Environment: real
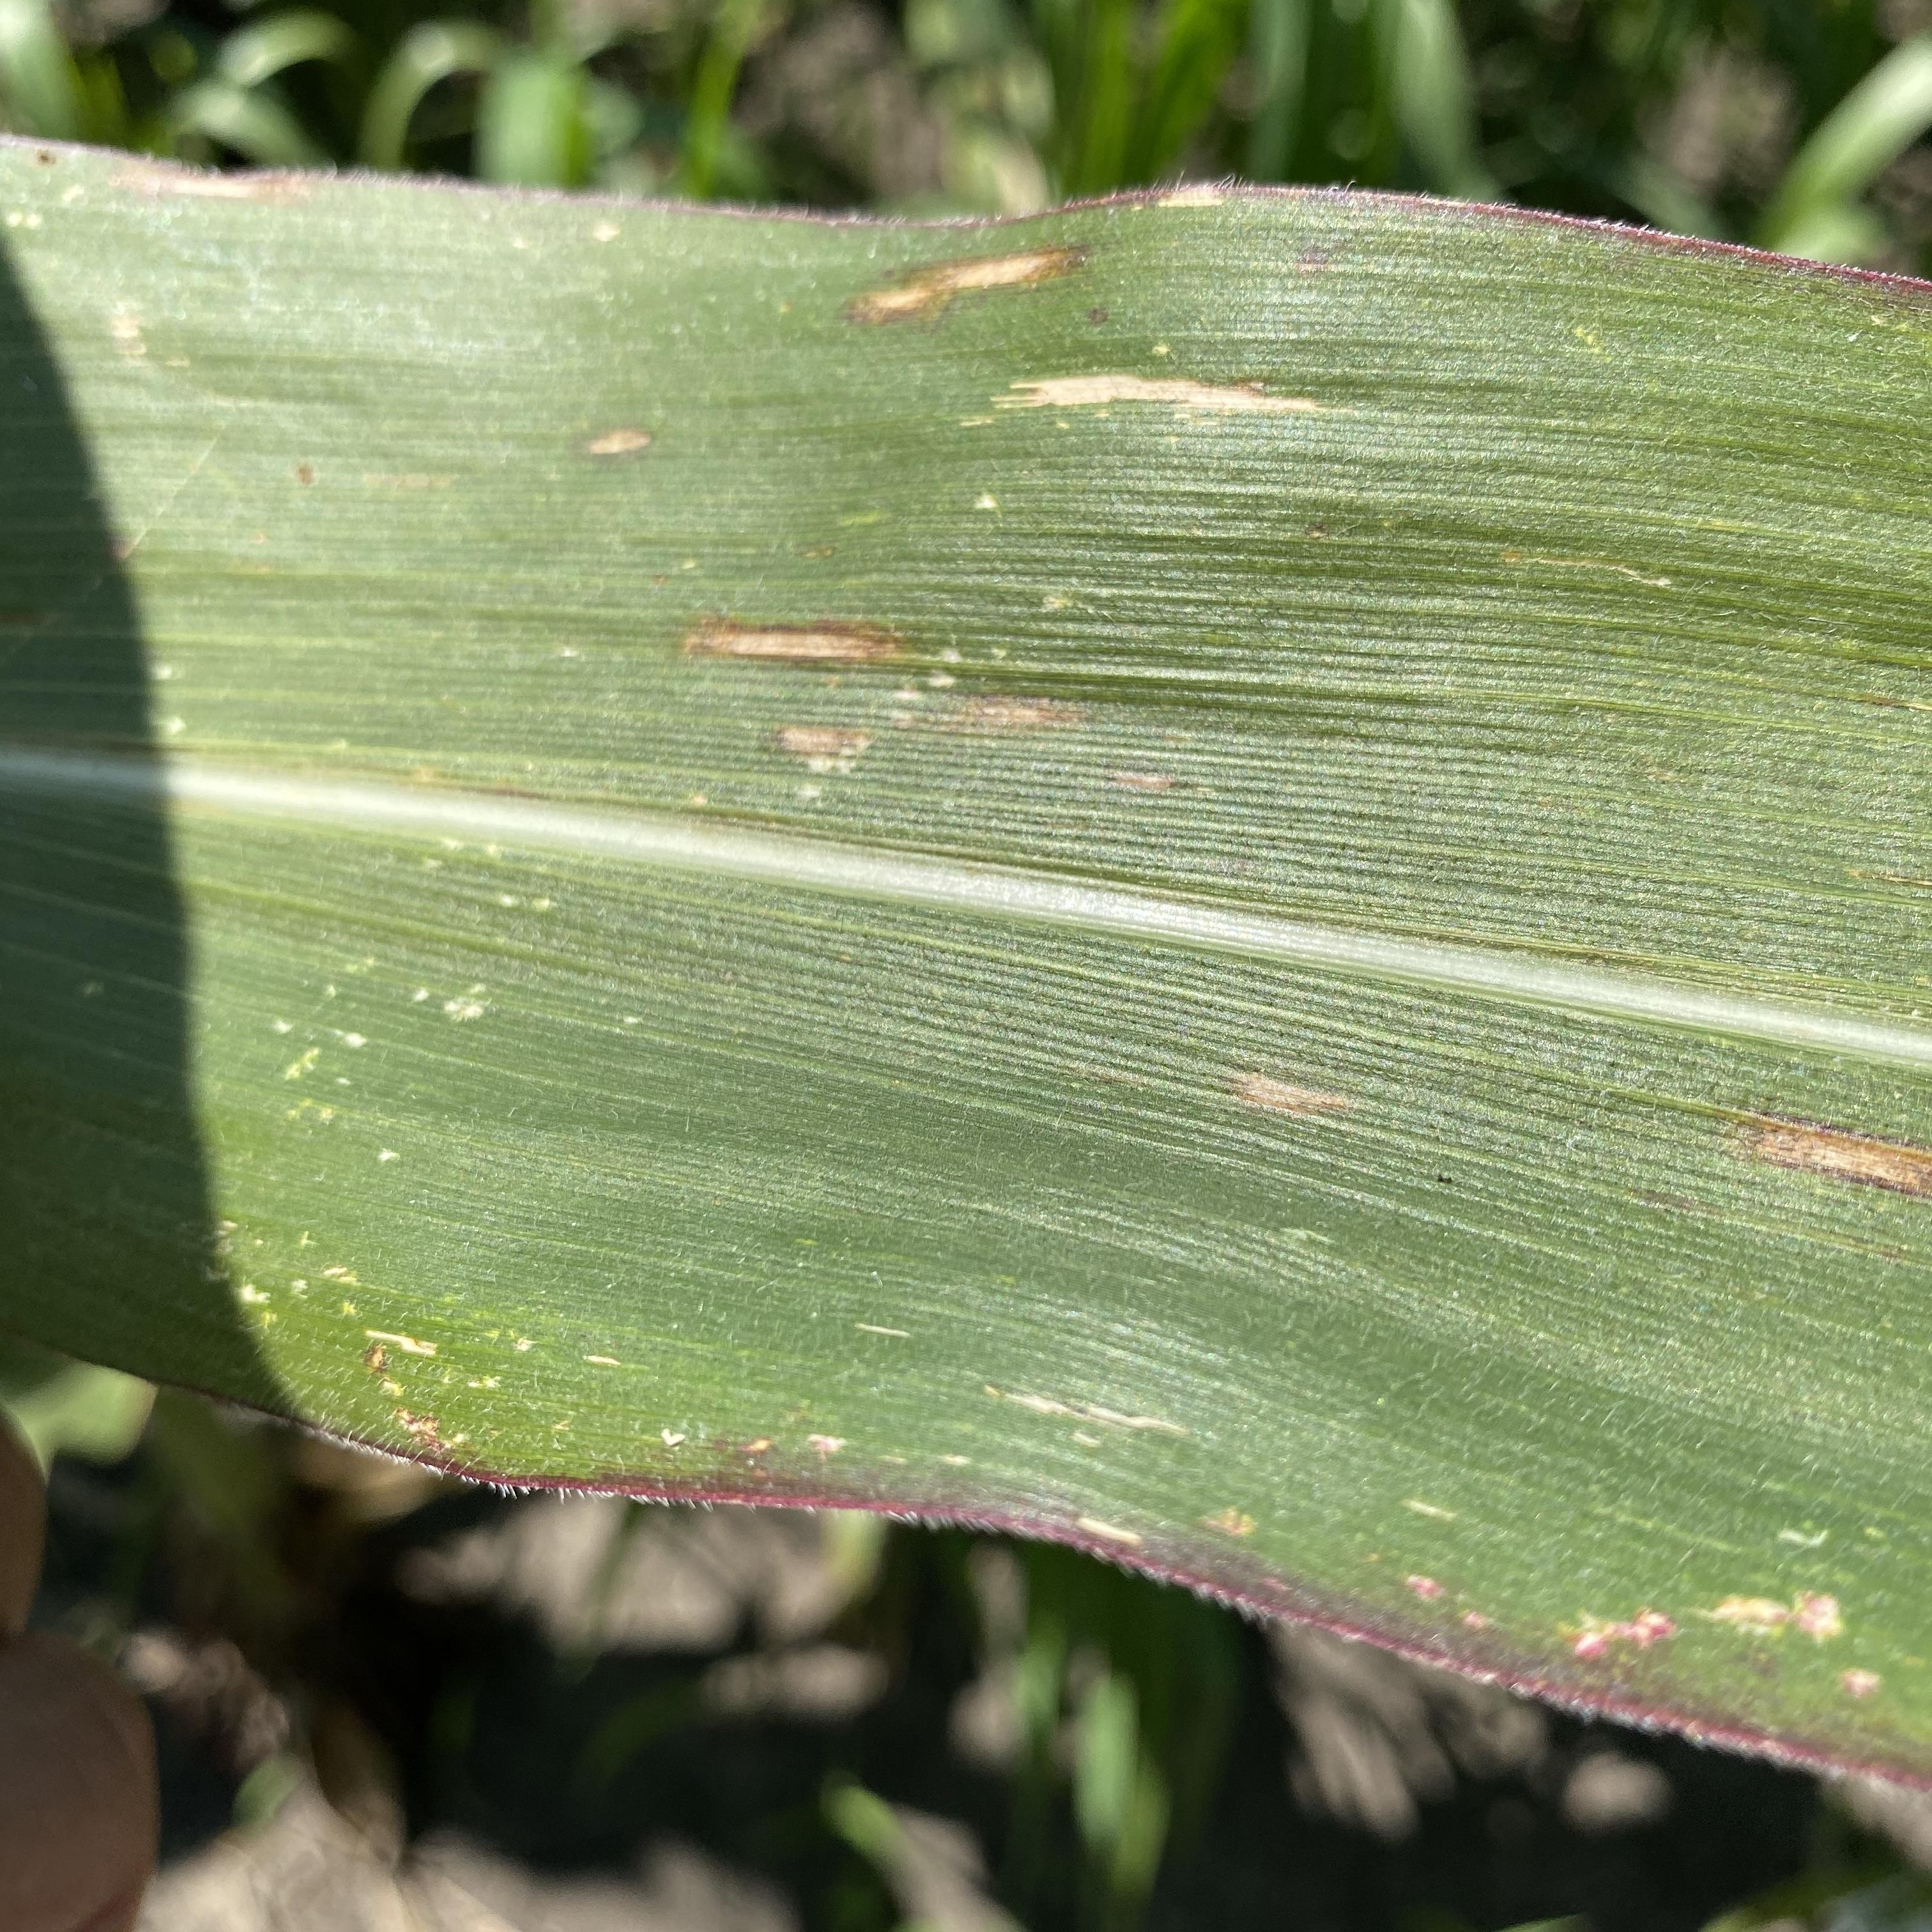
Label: gray_leaf_spot